Novaya Zemlya

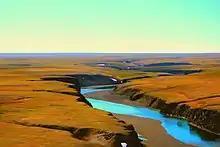
Landscape in Novaya Zemlya, Russian Arctic National Park

A 17th-century traveller to the North, ship surgeon Pierre Martin de La Martinière, gave a description of the indigenous population of the archipelago, whom he called "Zembliens", from "Nova Zembla" or "Nouvelle Zemble" for "Novaya Zemlya". He noted that the Zembliens worshipped the Sun and wooden idols.